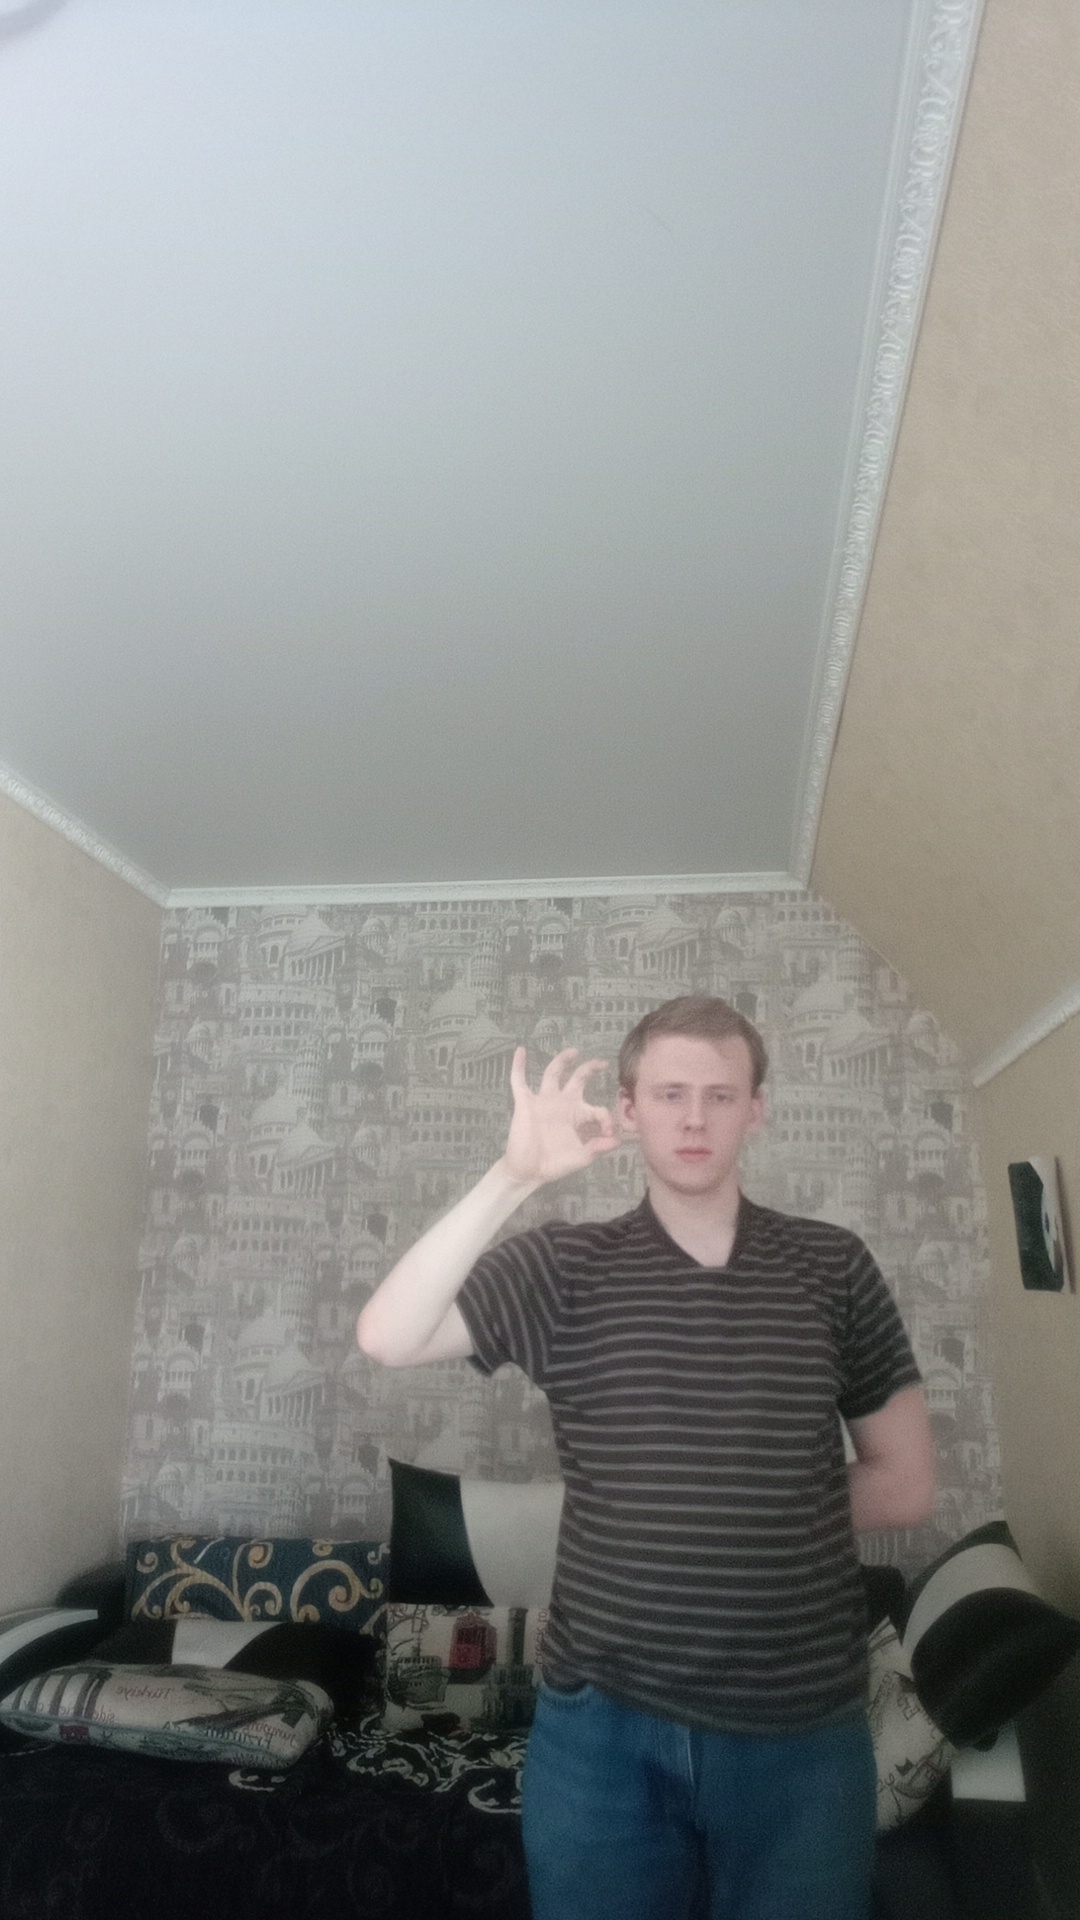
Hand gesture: ok